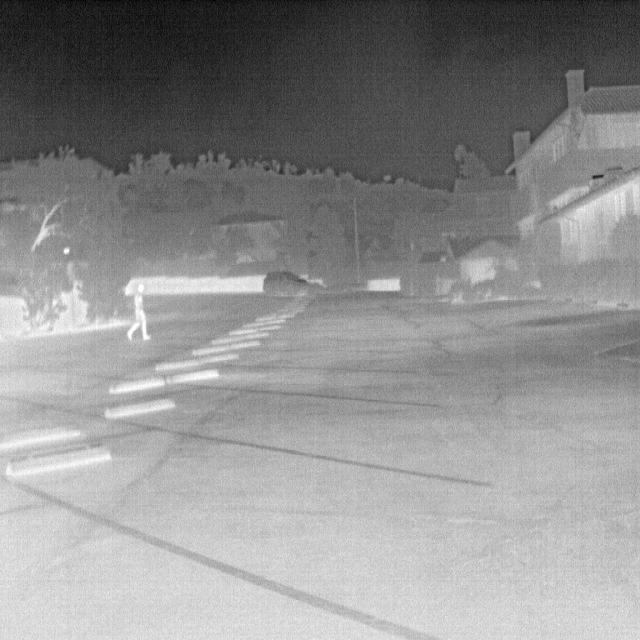
Detected objects:
label: person